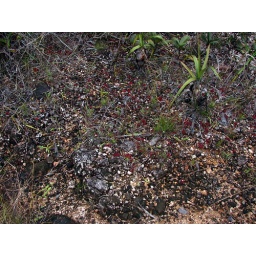
Droseraceae....carnivorous....sundew....look for the tiny red plants in the photo...SE Venezuela, Tepui Region.